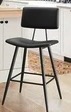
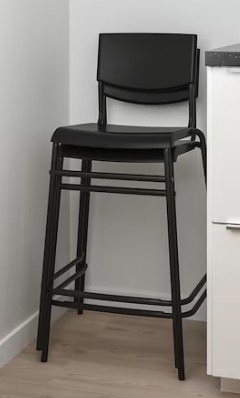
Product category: stool
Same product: no